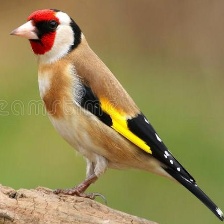
Species: EUROPEAN GOLDFINCH
Scientific name: CARDUELIS CARDUELIS
ImageNet parent category: goldfinch